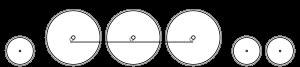
Adriatic en Europe est un type de locomotive à vapeur dont les essieux ont la configuration suivante :